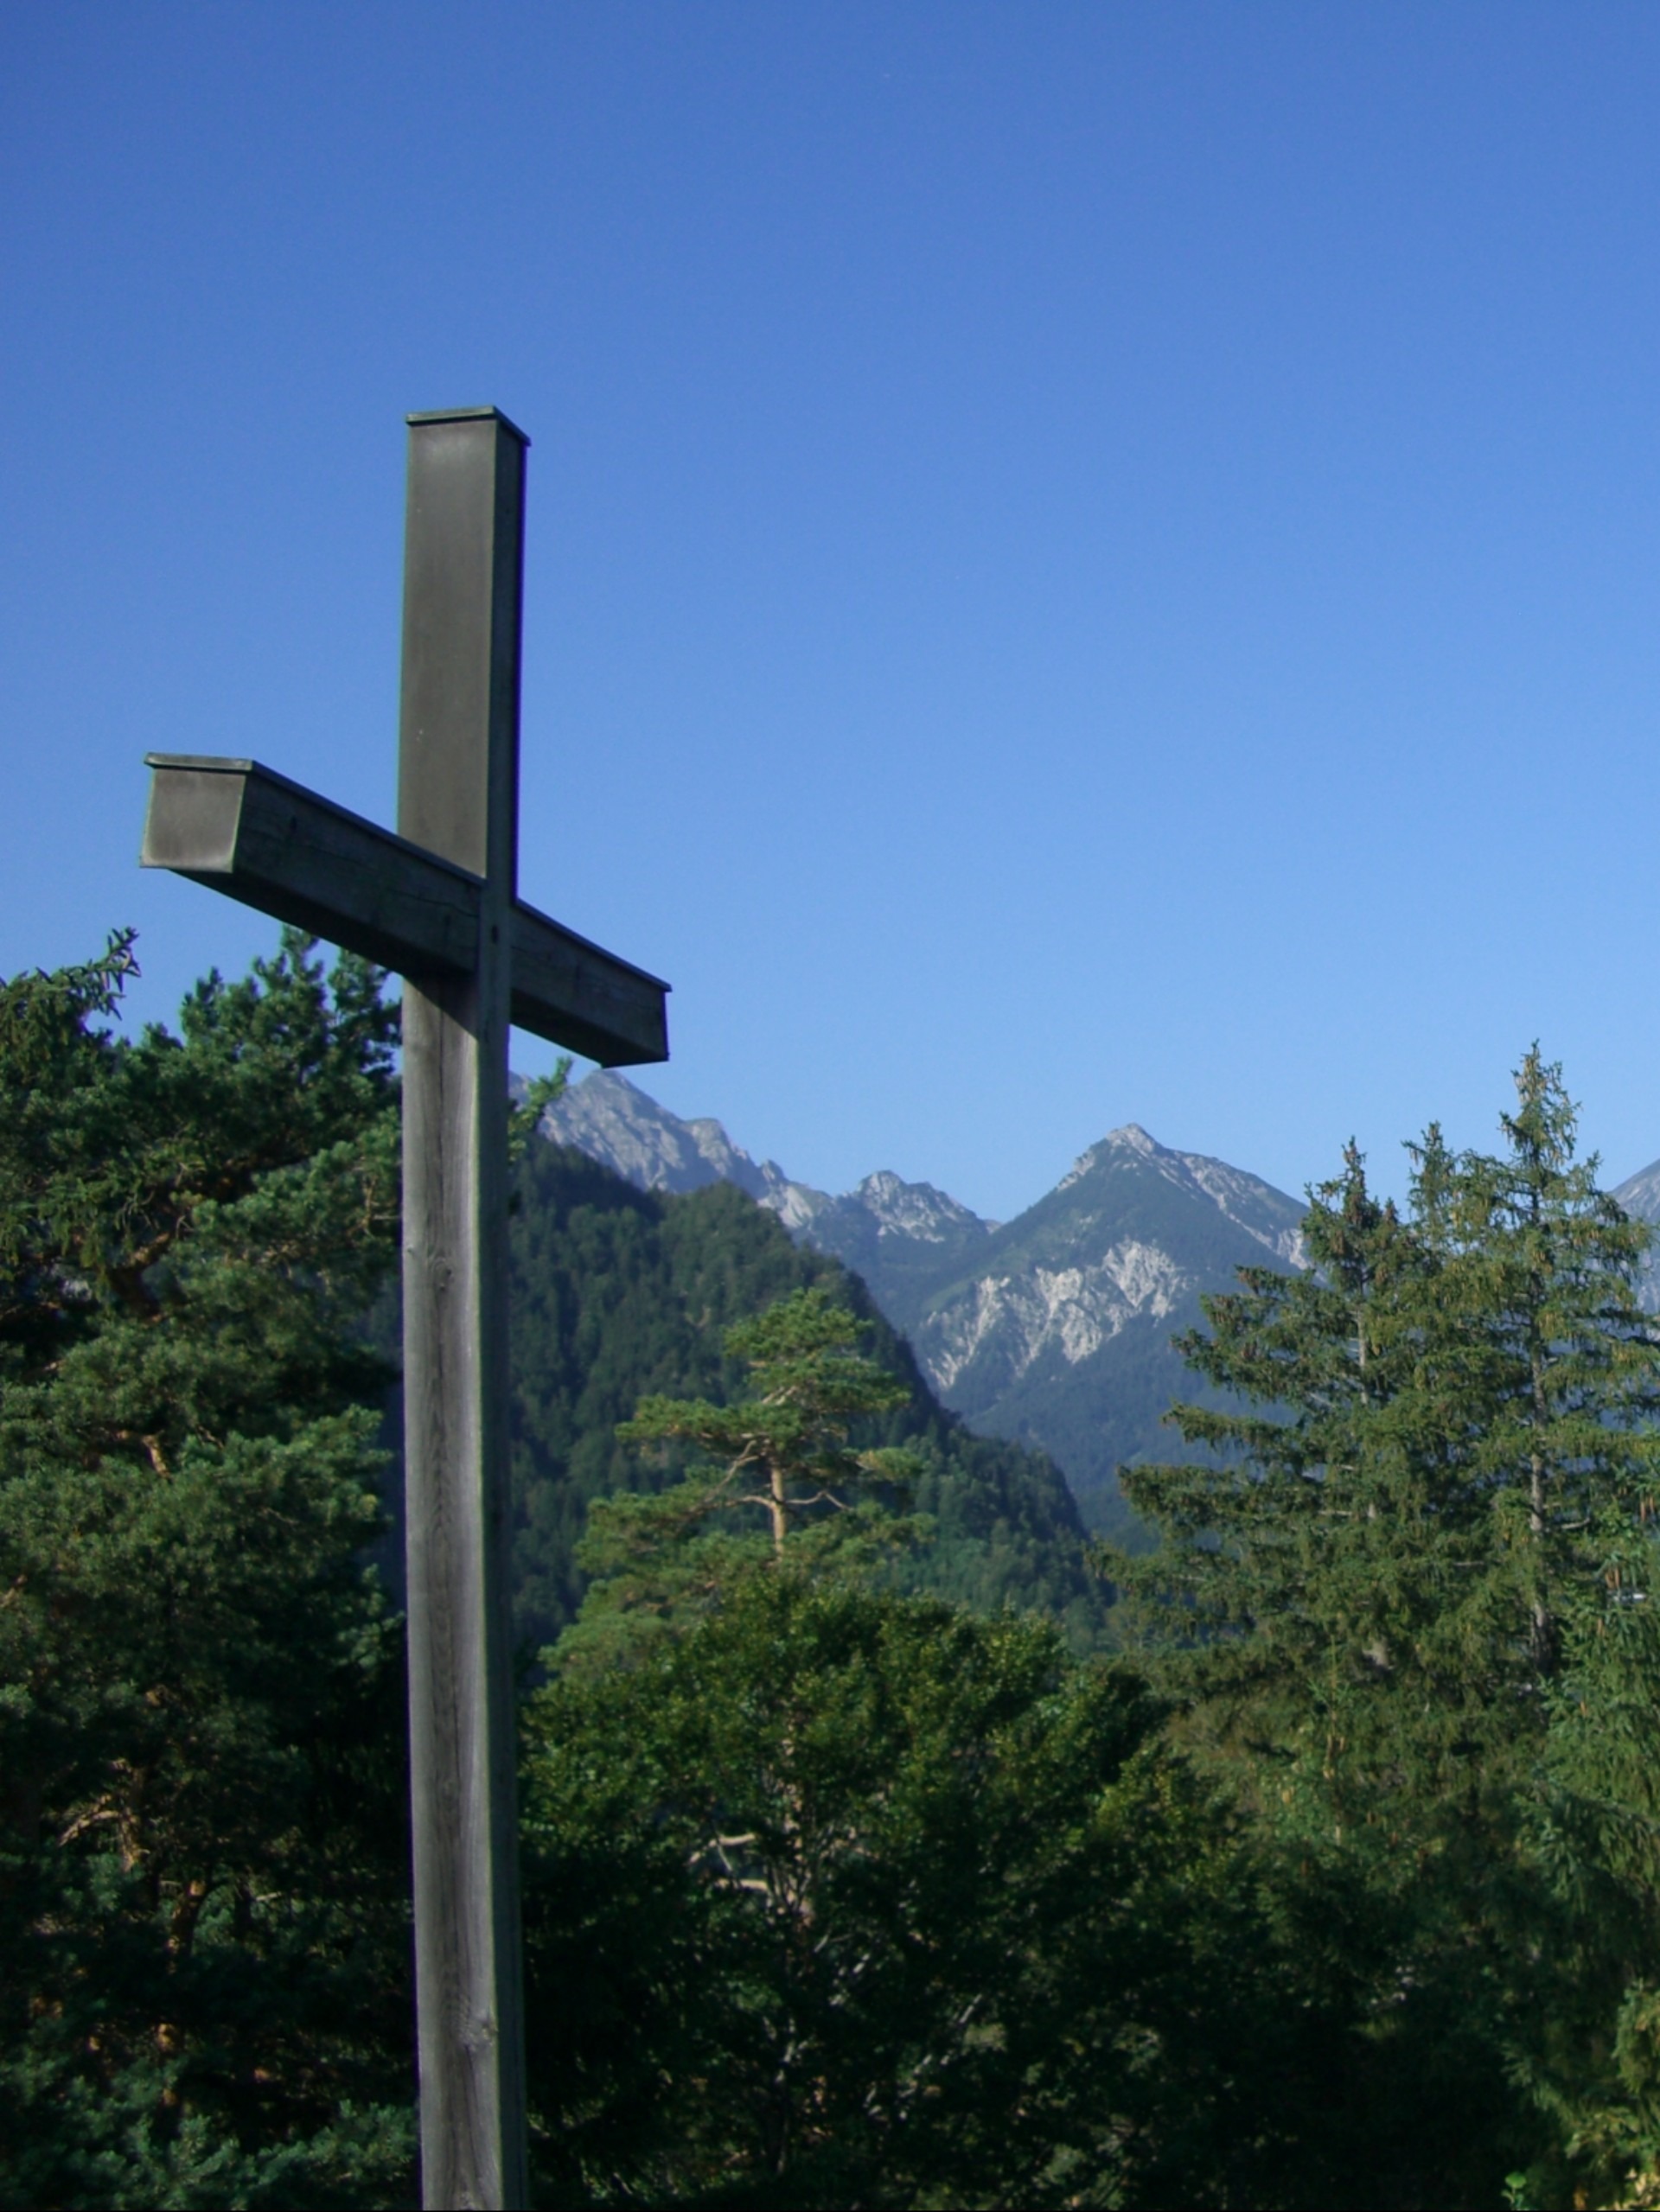
mountain, sky, mountain range, blue, cross, cheerful, free, mountains, frisch, firs, summit cross, allg u alps, fromm, mountainous landforms, allgau